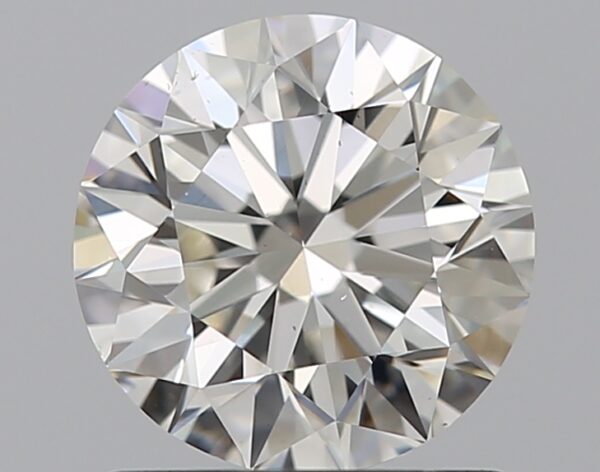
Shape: round
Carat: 1.01
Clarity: VS1
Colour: H
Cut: EX
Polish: EX
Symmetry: EX
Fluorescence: F
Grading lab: GIA
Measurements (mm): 6.37 x 6.41 x 3.99